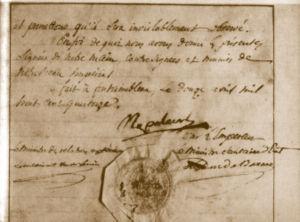
La première abdication de Napoléon Iᵉʳ est un moment de l'Histoire de France qui voit l'Empereur des Français contraint, en avril 1814, de quitter le pouvoir à la suite de sa défaite militaire après la campagne de France et l'invasion alliée.
Napoléon Bonaparte, né le 15 août 1769 à Ajaccio et mort le 5 mai 1821 sur l'île Sainte-Hélène, est un militaire et homme d'État français, premier empereur des Français, du 18 mai 1804 au 6 avril 1814 et du 20 mars au 22 juin 1815, sous le nom de Napoléon Iᵉʳ.
La Sixième Coalition réunit le Royaume-Uni de Grande-Bretagne et d'Irlande et l'Empire russe, rejoints plus tard par le royaume de Prusse, puis par la Suède, l'Empire d'Autriche et un certain nombre d'États allemands contre la France de Napoléon, encore soutenue par l’Italie, le Danemark et un certain nombre d’États allemands.